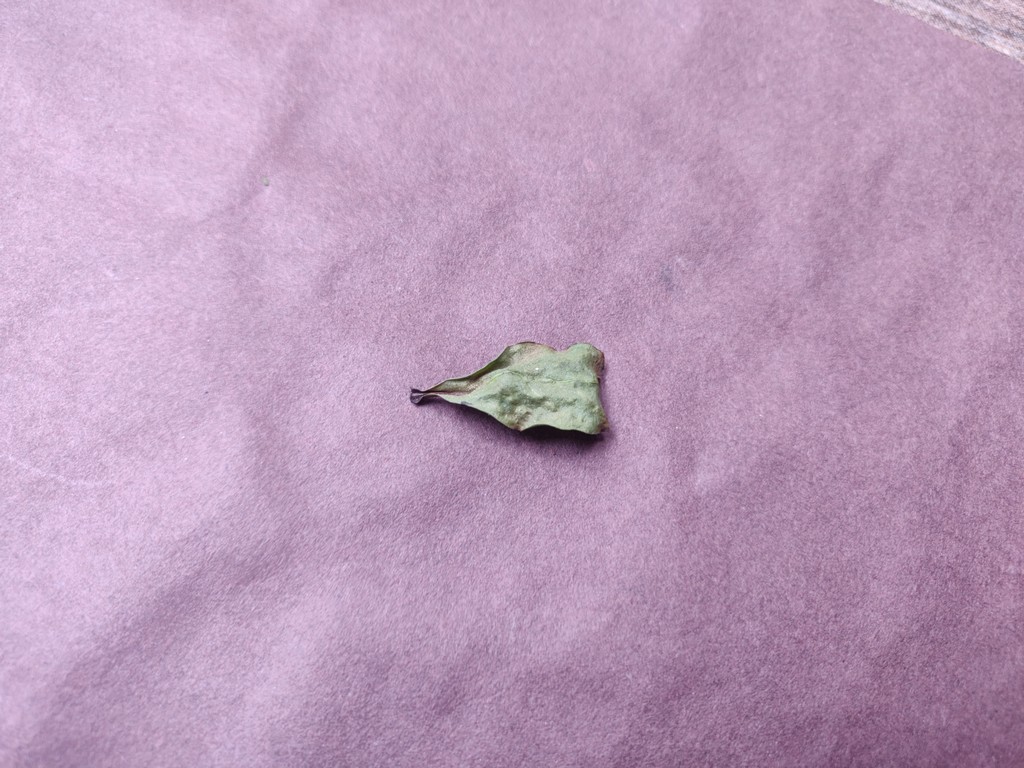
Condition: Dried
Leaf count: single
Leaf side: unknown